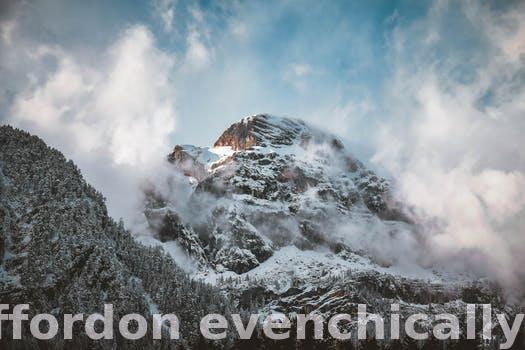
Label: Watermark